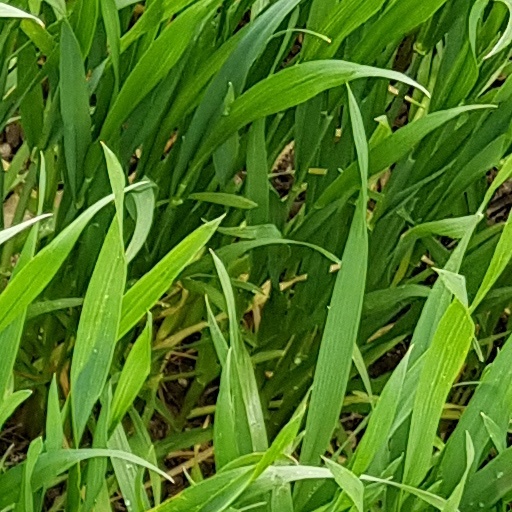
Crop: wheat